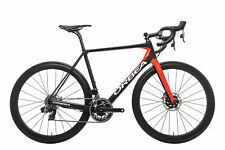
Vehicle type: Bikes